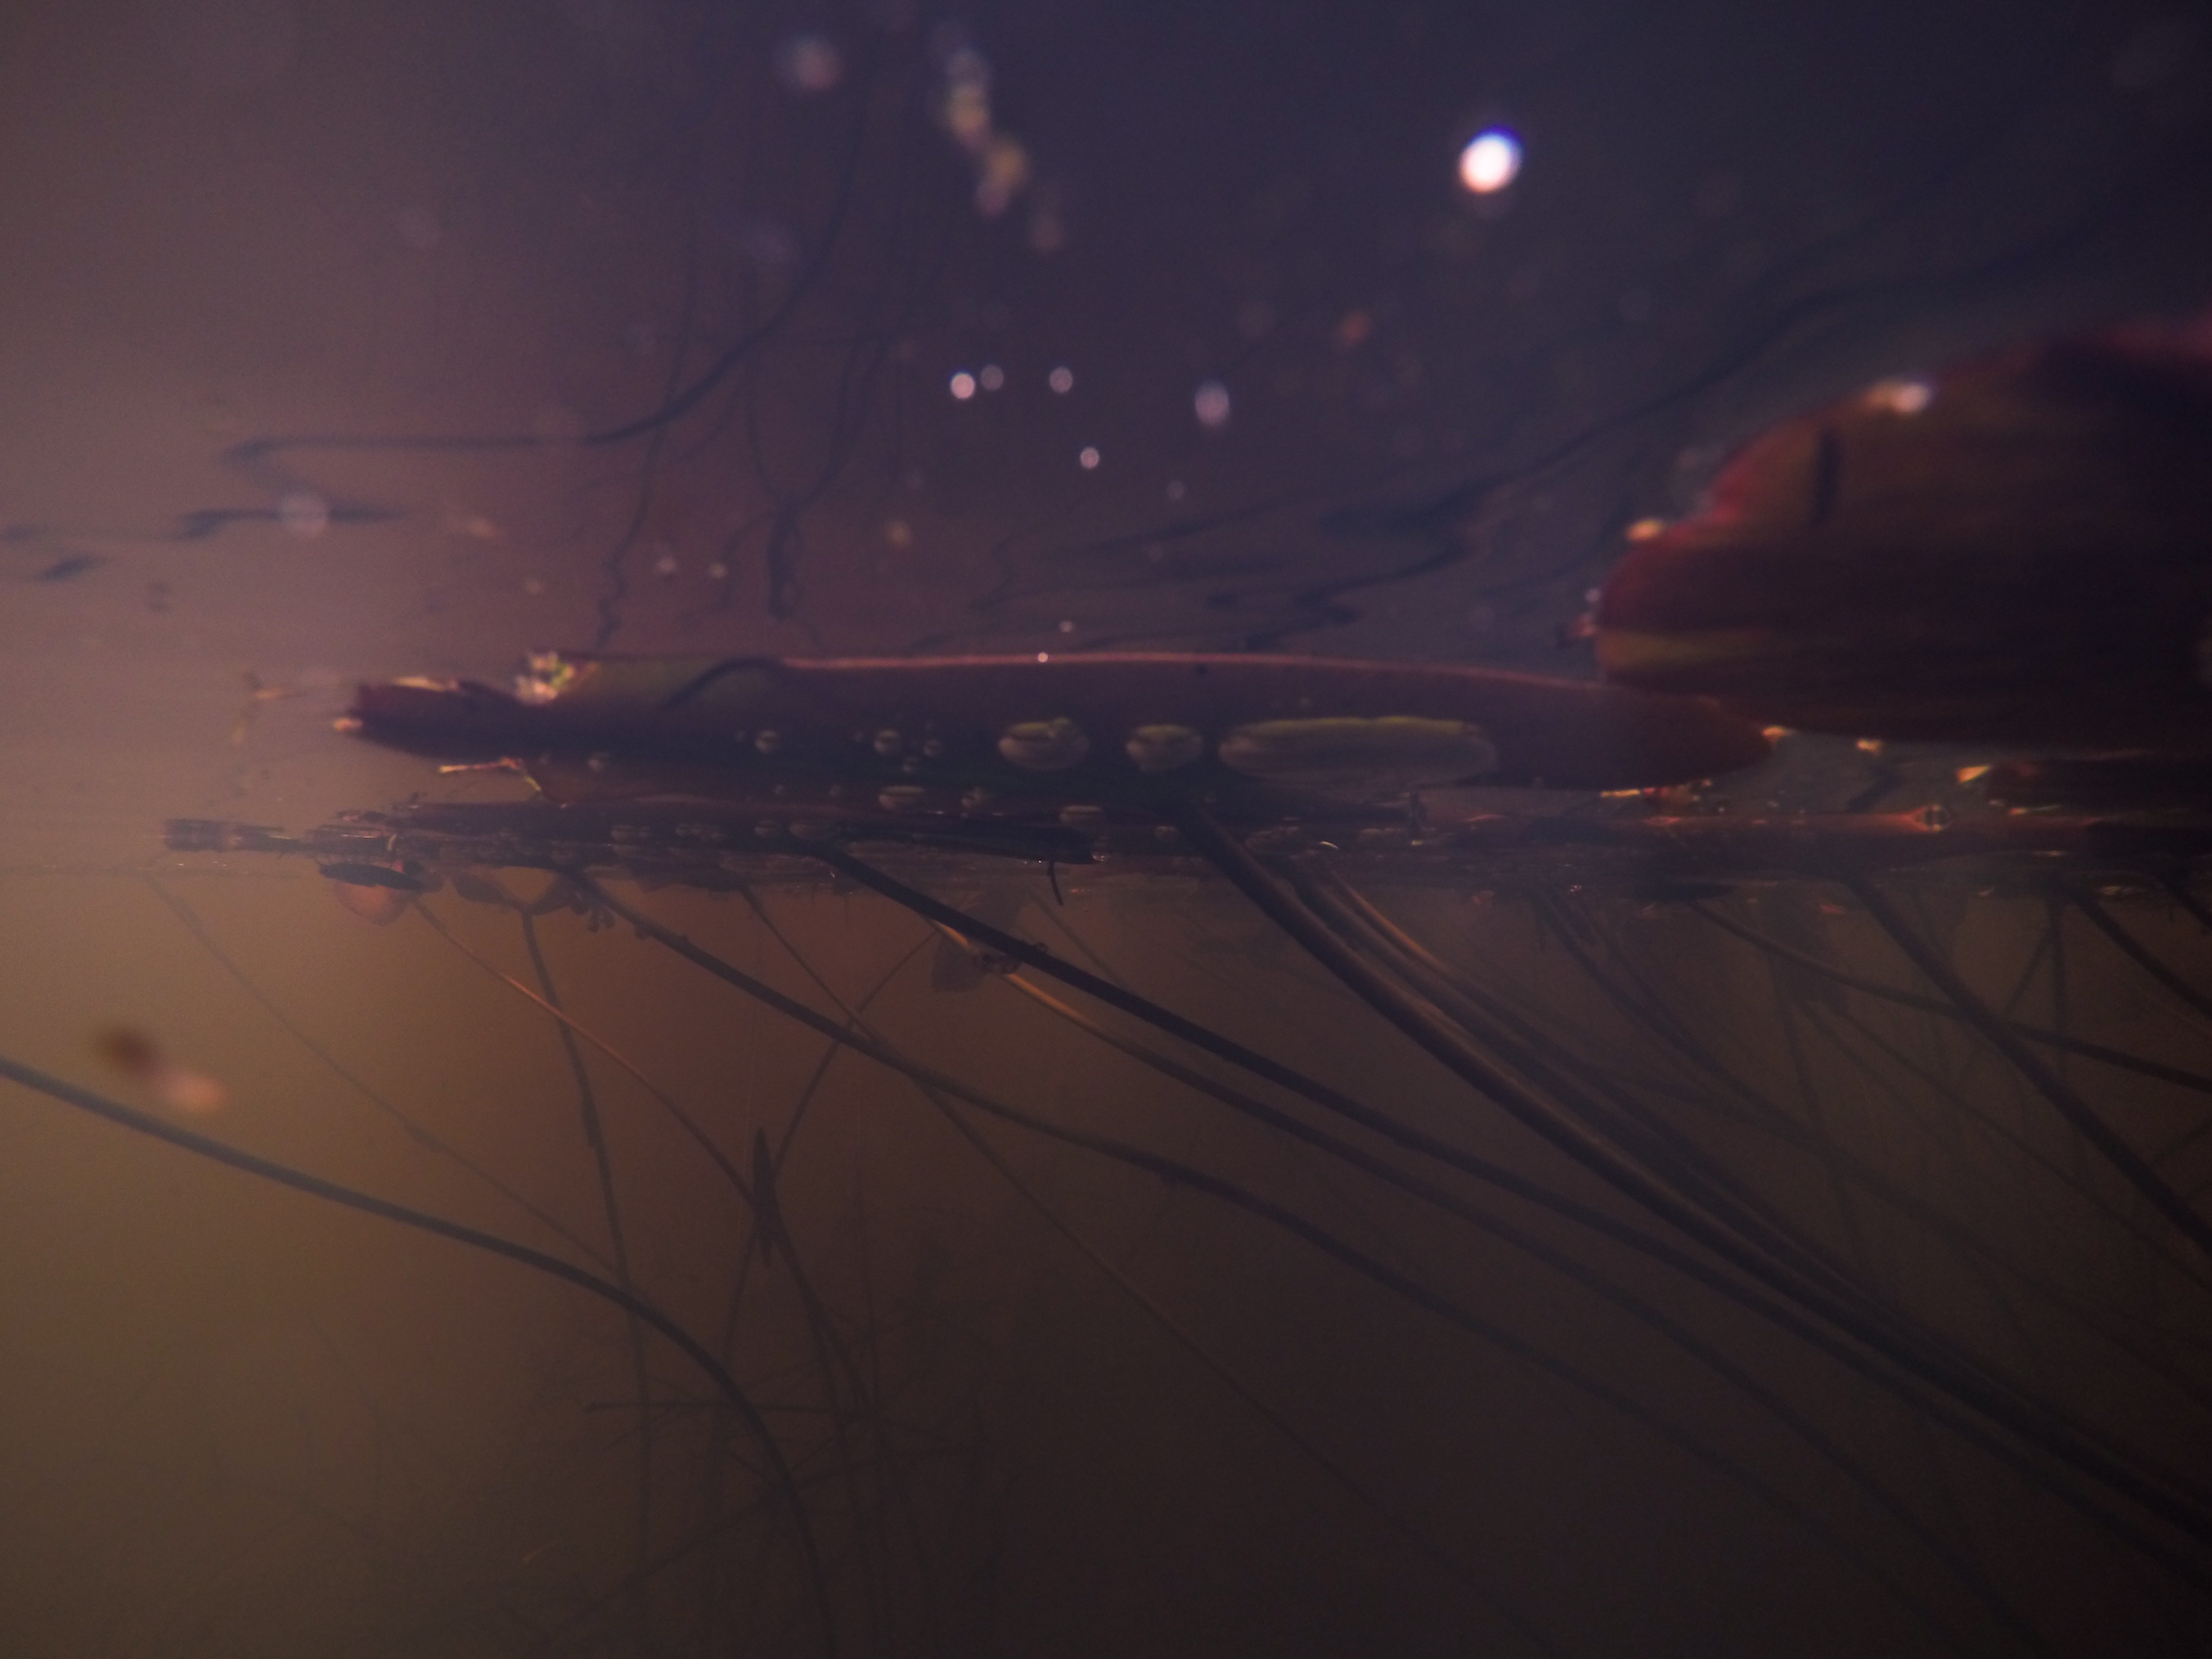
light, sky, fog, sunrise, sunset, night, sunlight, morning, dawn, atmosphere, dusk, evening, reflection, weather, darkness, atmospheric phenomenon, atmosphere of earth